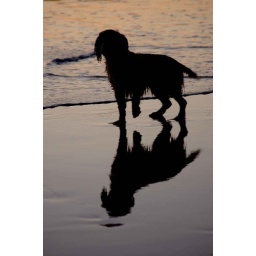
A dog in the sand